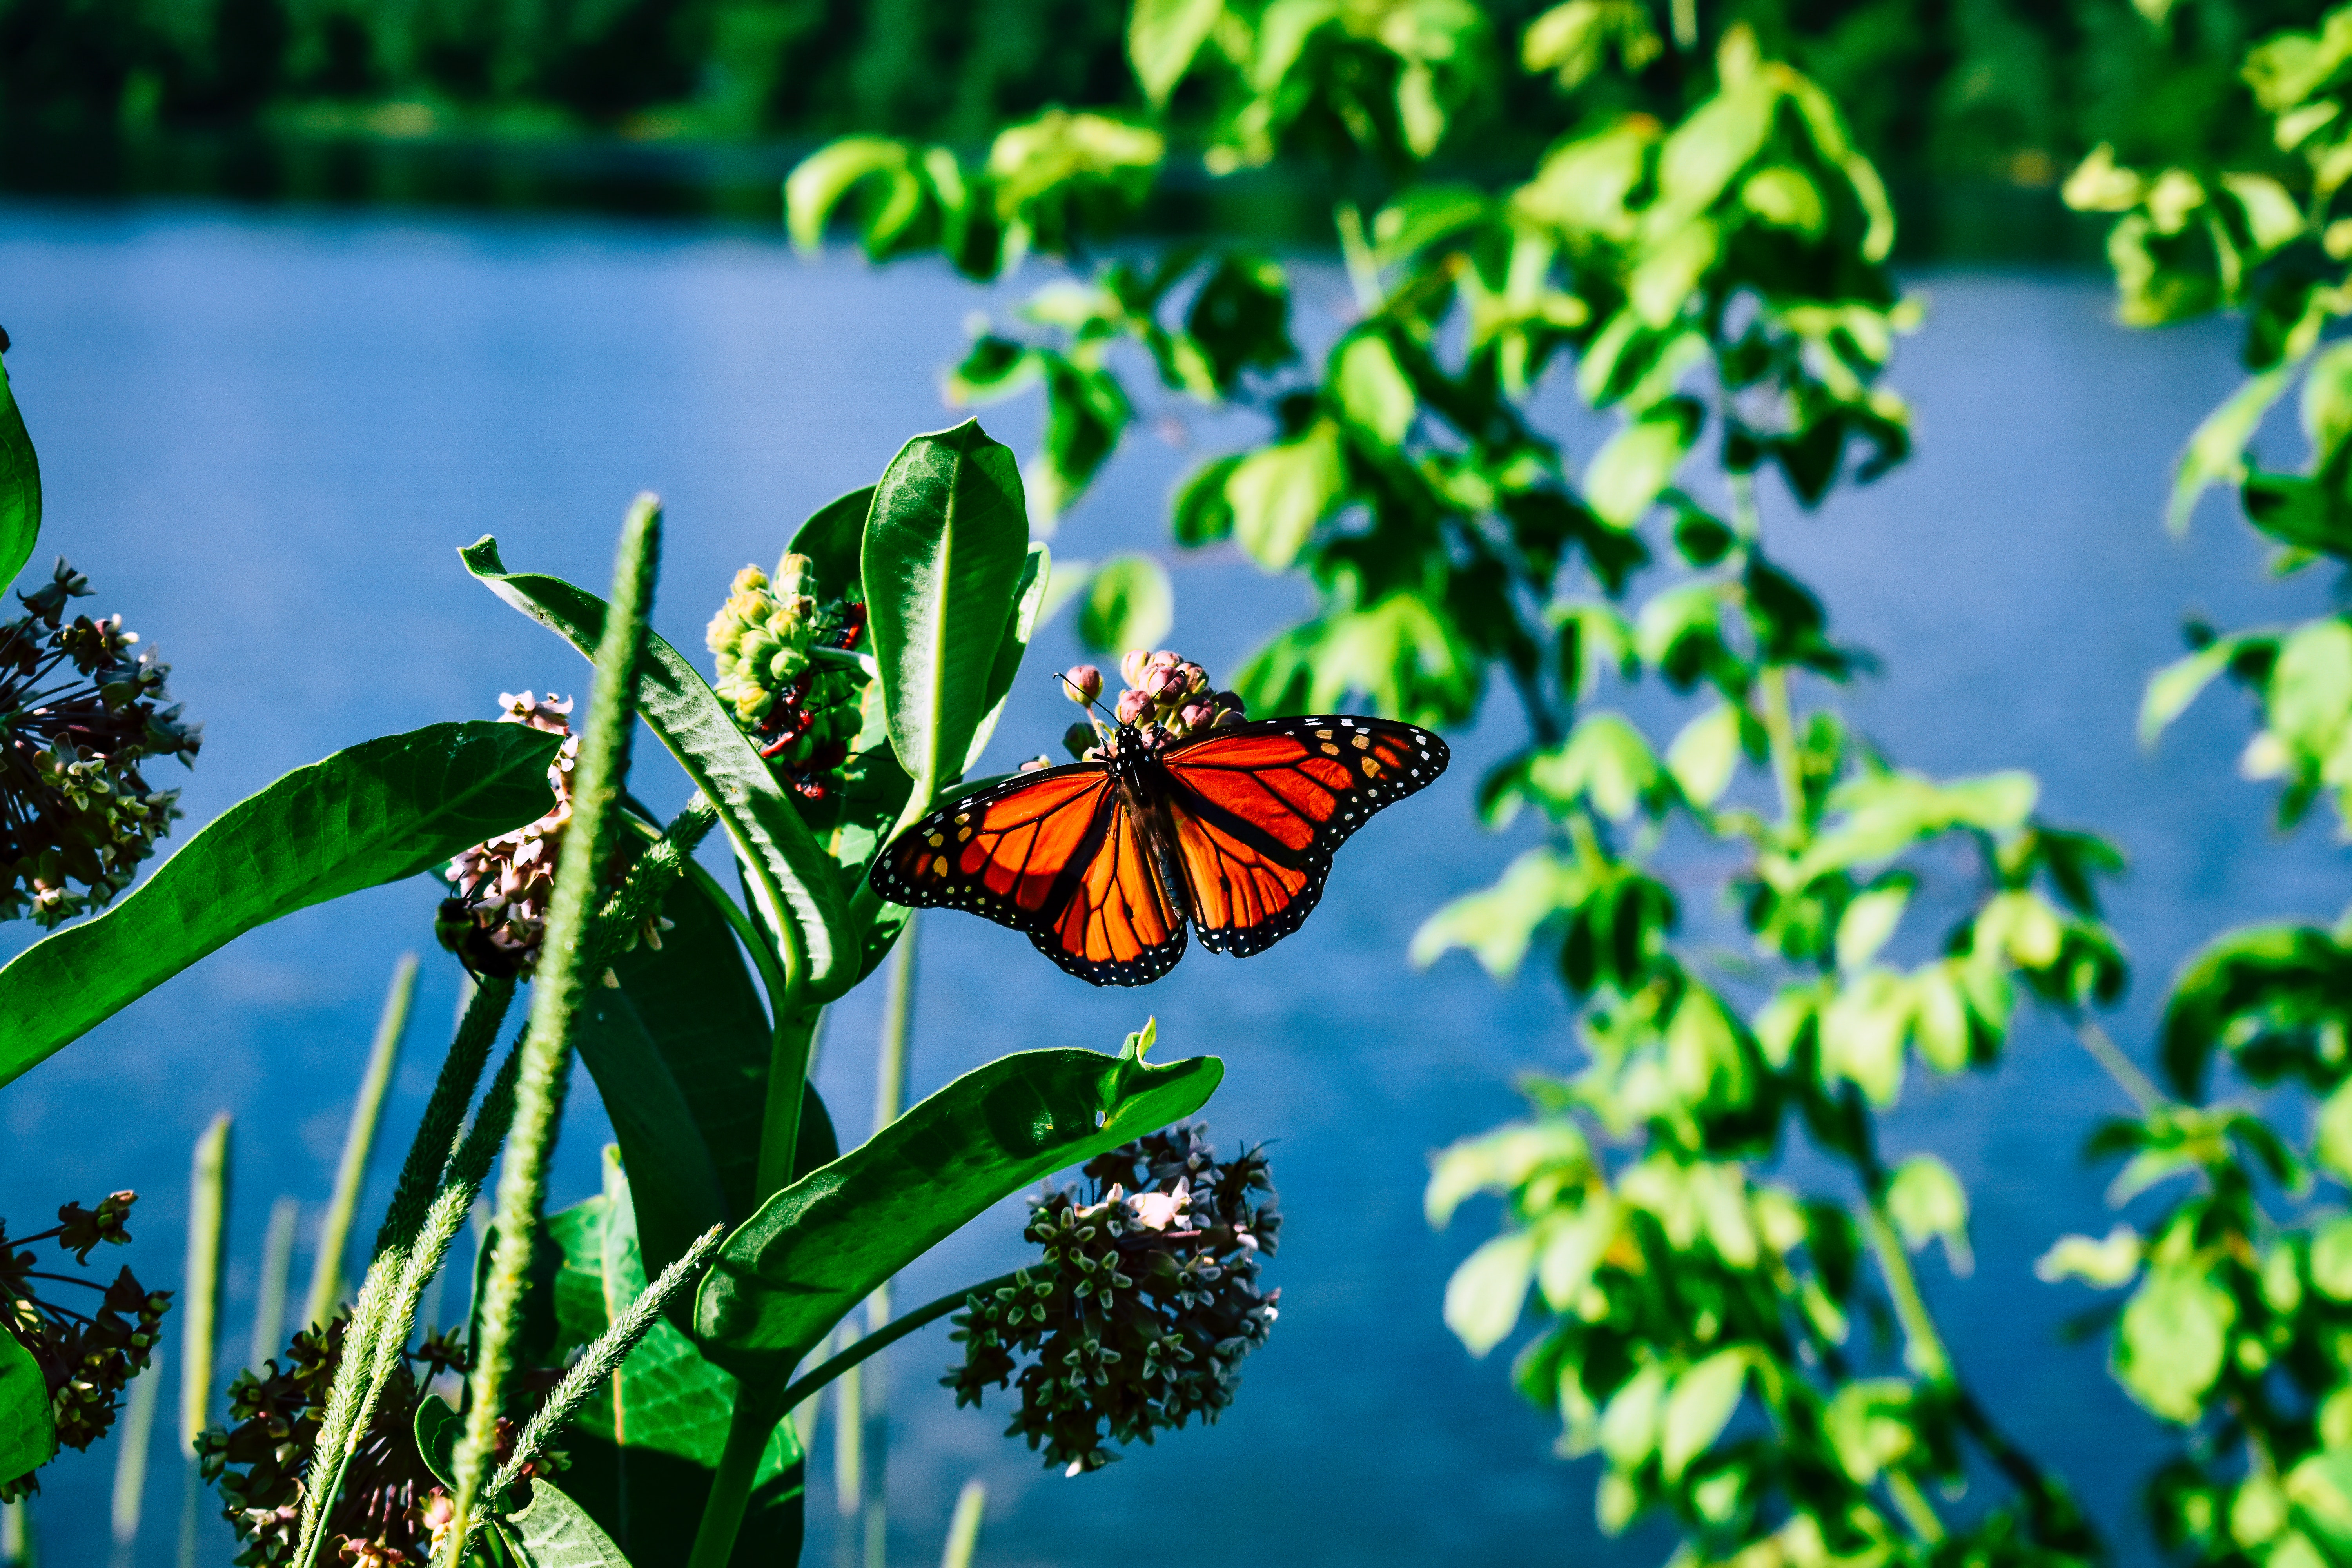
butterfly, moths and butterflies, insect, monarch butterfly, pollinator, invertebrate, brush footed butterfly, leaf, botany, plant, organism, sky, pieridae, wildlife, adaptation, flower, tropics